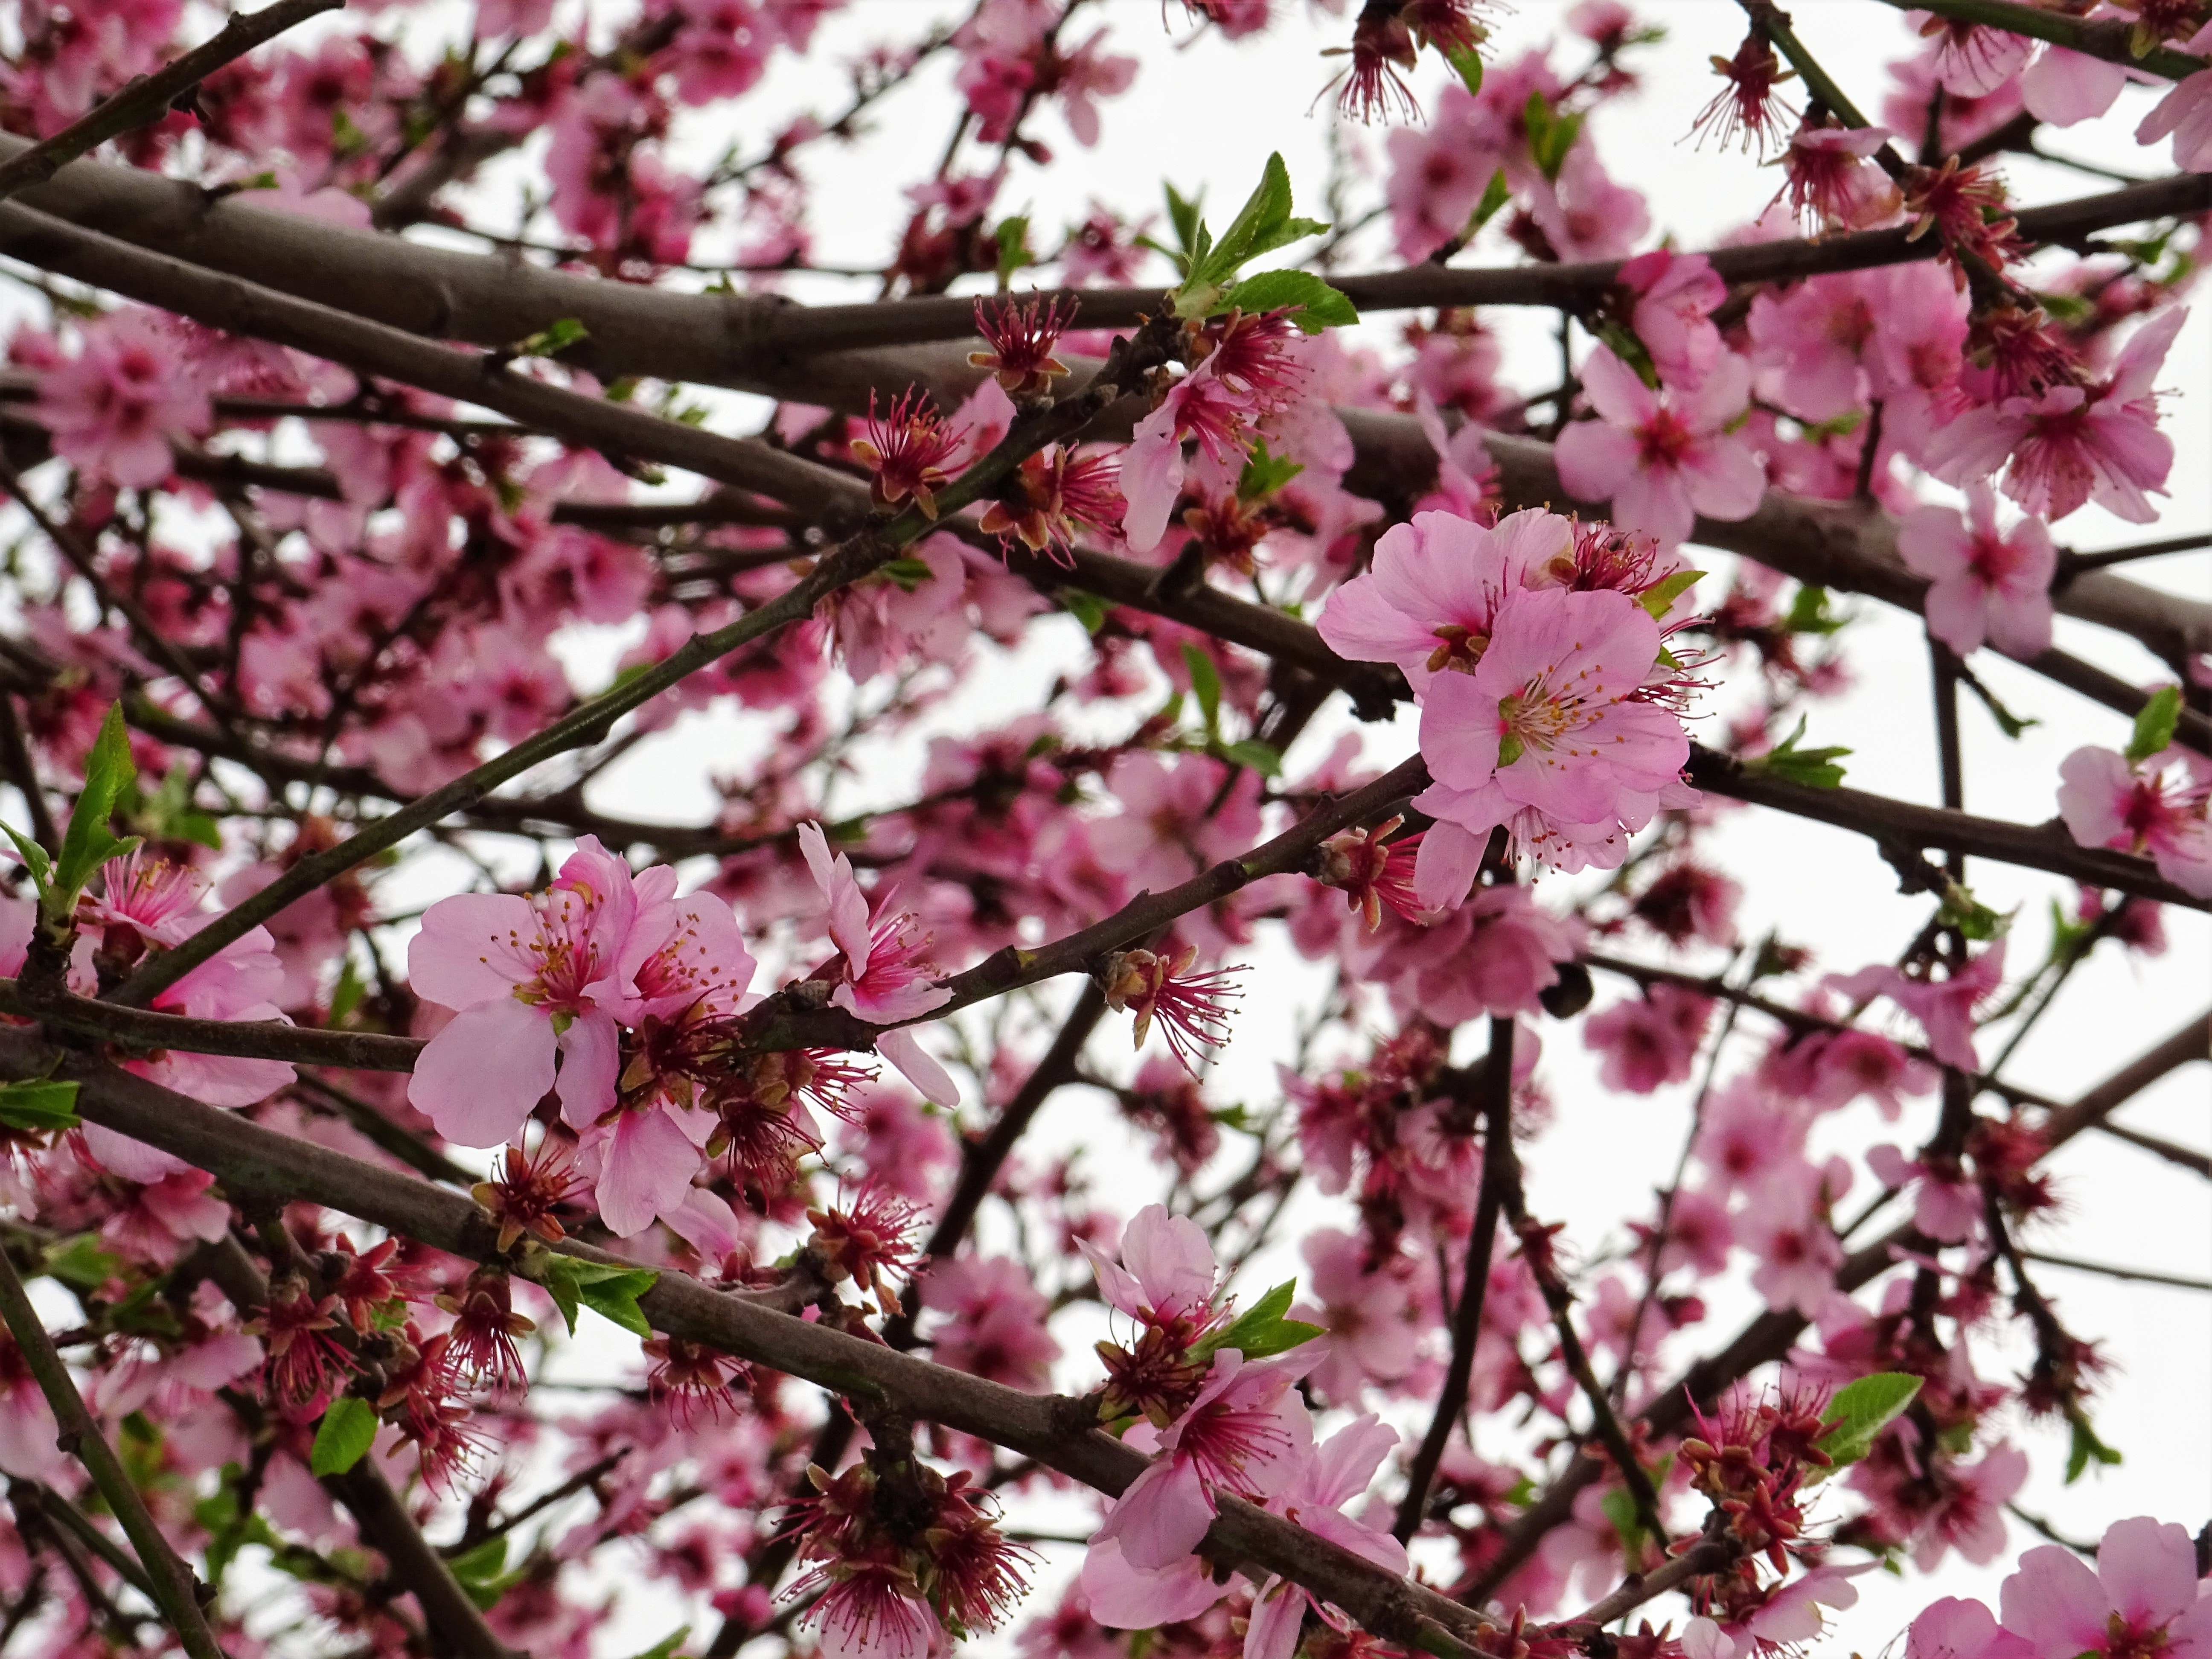
flower, plant, blossom, branch, spring, tree, pink, flowering plant, redbud, cherry blossom, woody plant, petal, twig, red bud, prunus